Neptis harita

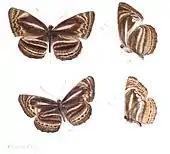

Neptis harita, the Indian dingiest sailer, is a species of nymphalid butterfly found in north-eastern India, Peninsular Malaysia, northern Indochina, southern Yunnan and Sumatra. The species was first described by Frederic Moore in 1875.